Aldo Baldin

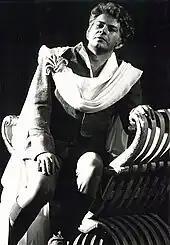
Baldin in the role of Idamantes in Morart's Idomeneo

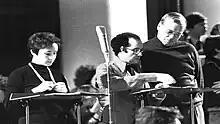
Edith Mathis, Baldin and Dietrich Fischer-Dieskau recording Haydn's Die Schöpfung (London, 1980)

While still studying, Baldin was already active as a concert and oratorio soloist and Lied interpreter and was also in demand as a recording artist for radio and record companies.